Ramavarmapuram

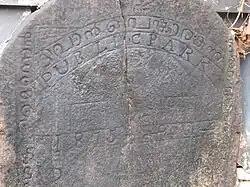
Foundation Stone of Viyyur Park, 1875 CE

There are only two studios in Kerala. The other one is located in Thiruvananthapuram. A low power transmitter of Doordardashan is also located near the studio.